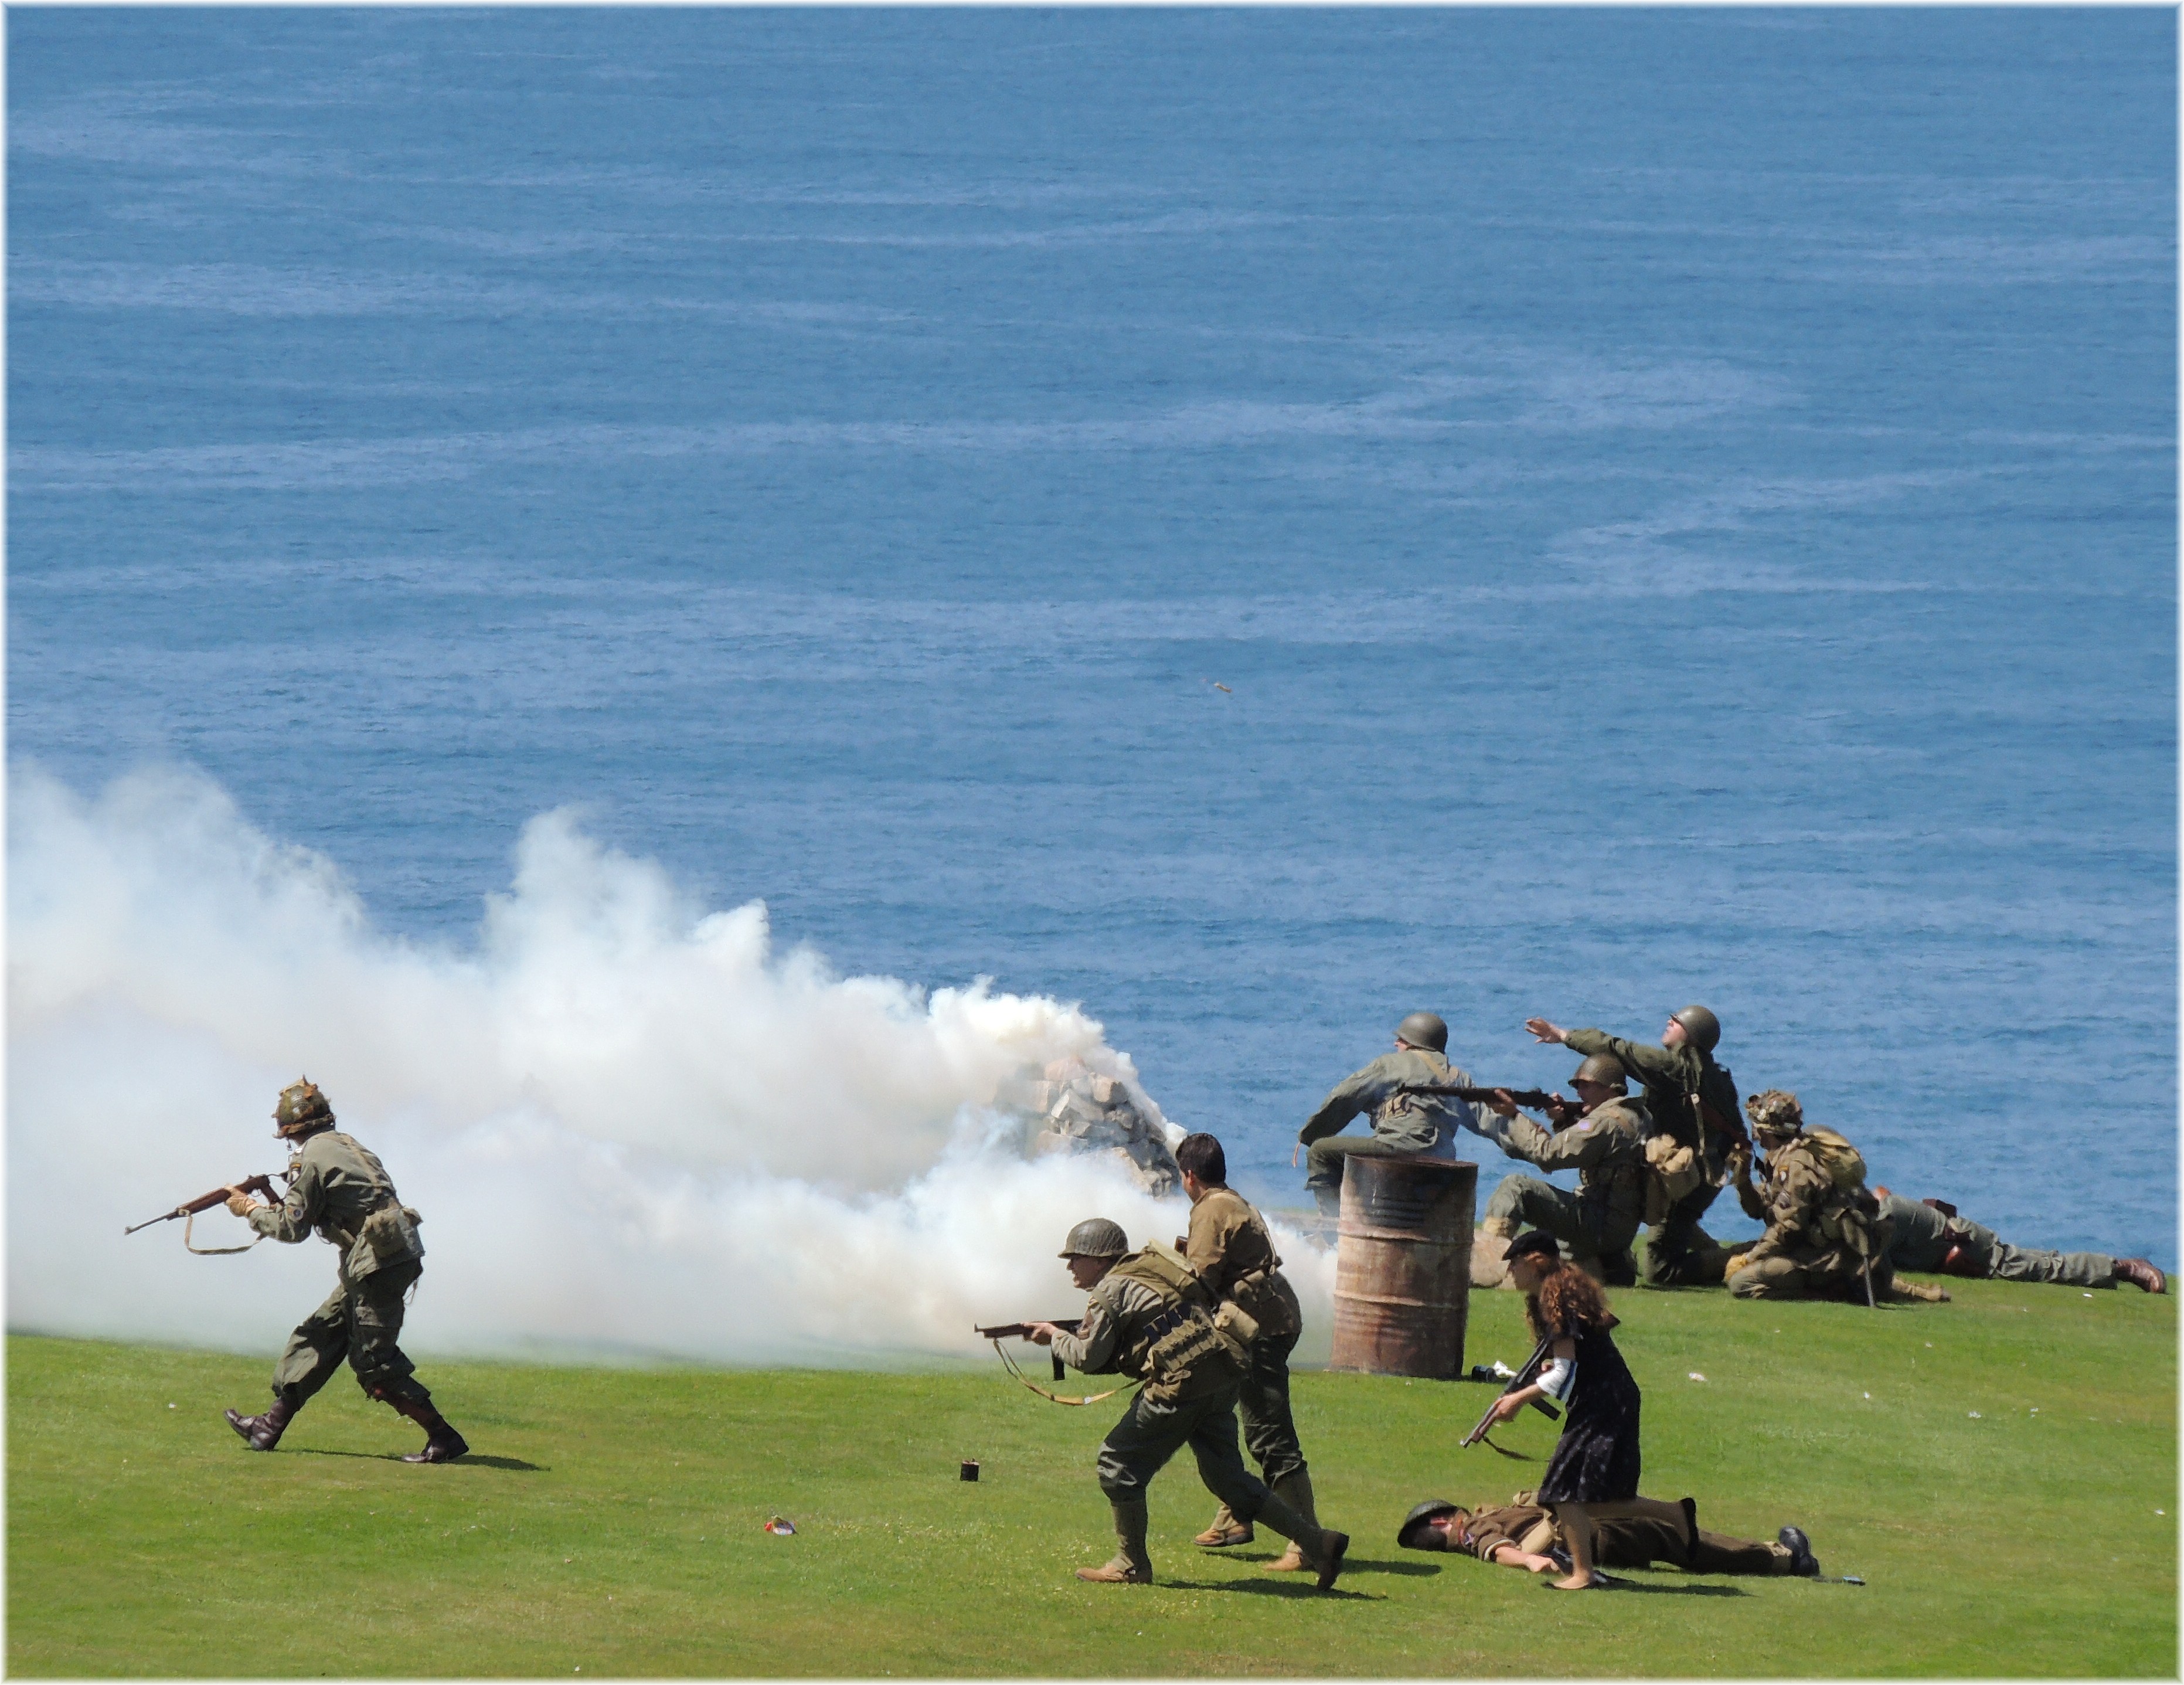
sea, europe, terrain, spain, espagne, sports, europa, mar, galicia, guerra, parque, humo, espana, galiza, corunna, galice, montesanpedro, soldados, militares, lacoruna, acoru a, coru a, recreaccionmilitar, ataquemilitar